Anne Richardson (conservationist)

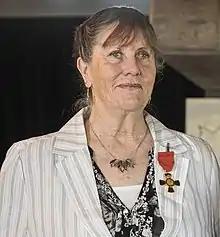
Richardson in 2020, after receiving her ONZM

Anne Lesley Richardson is a New Zealand conservationist. She is wildlife manager at Isaac Conservation and Wildlife Trust (ICWT), where she has pioneered techniques used to save endangered species of birds from extinction.